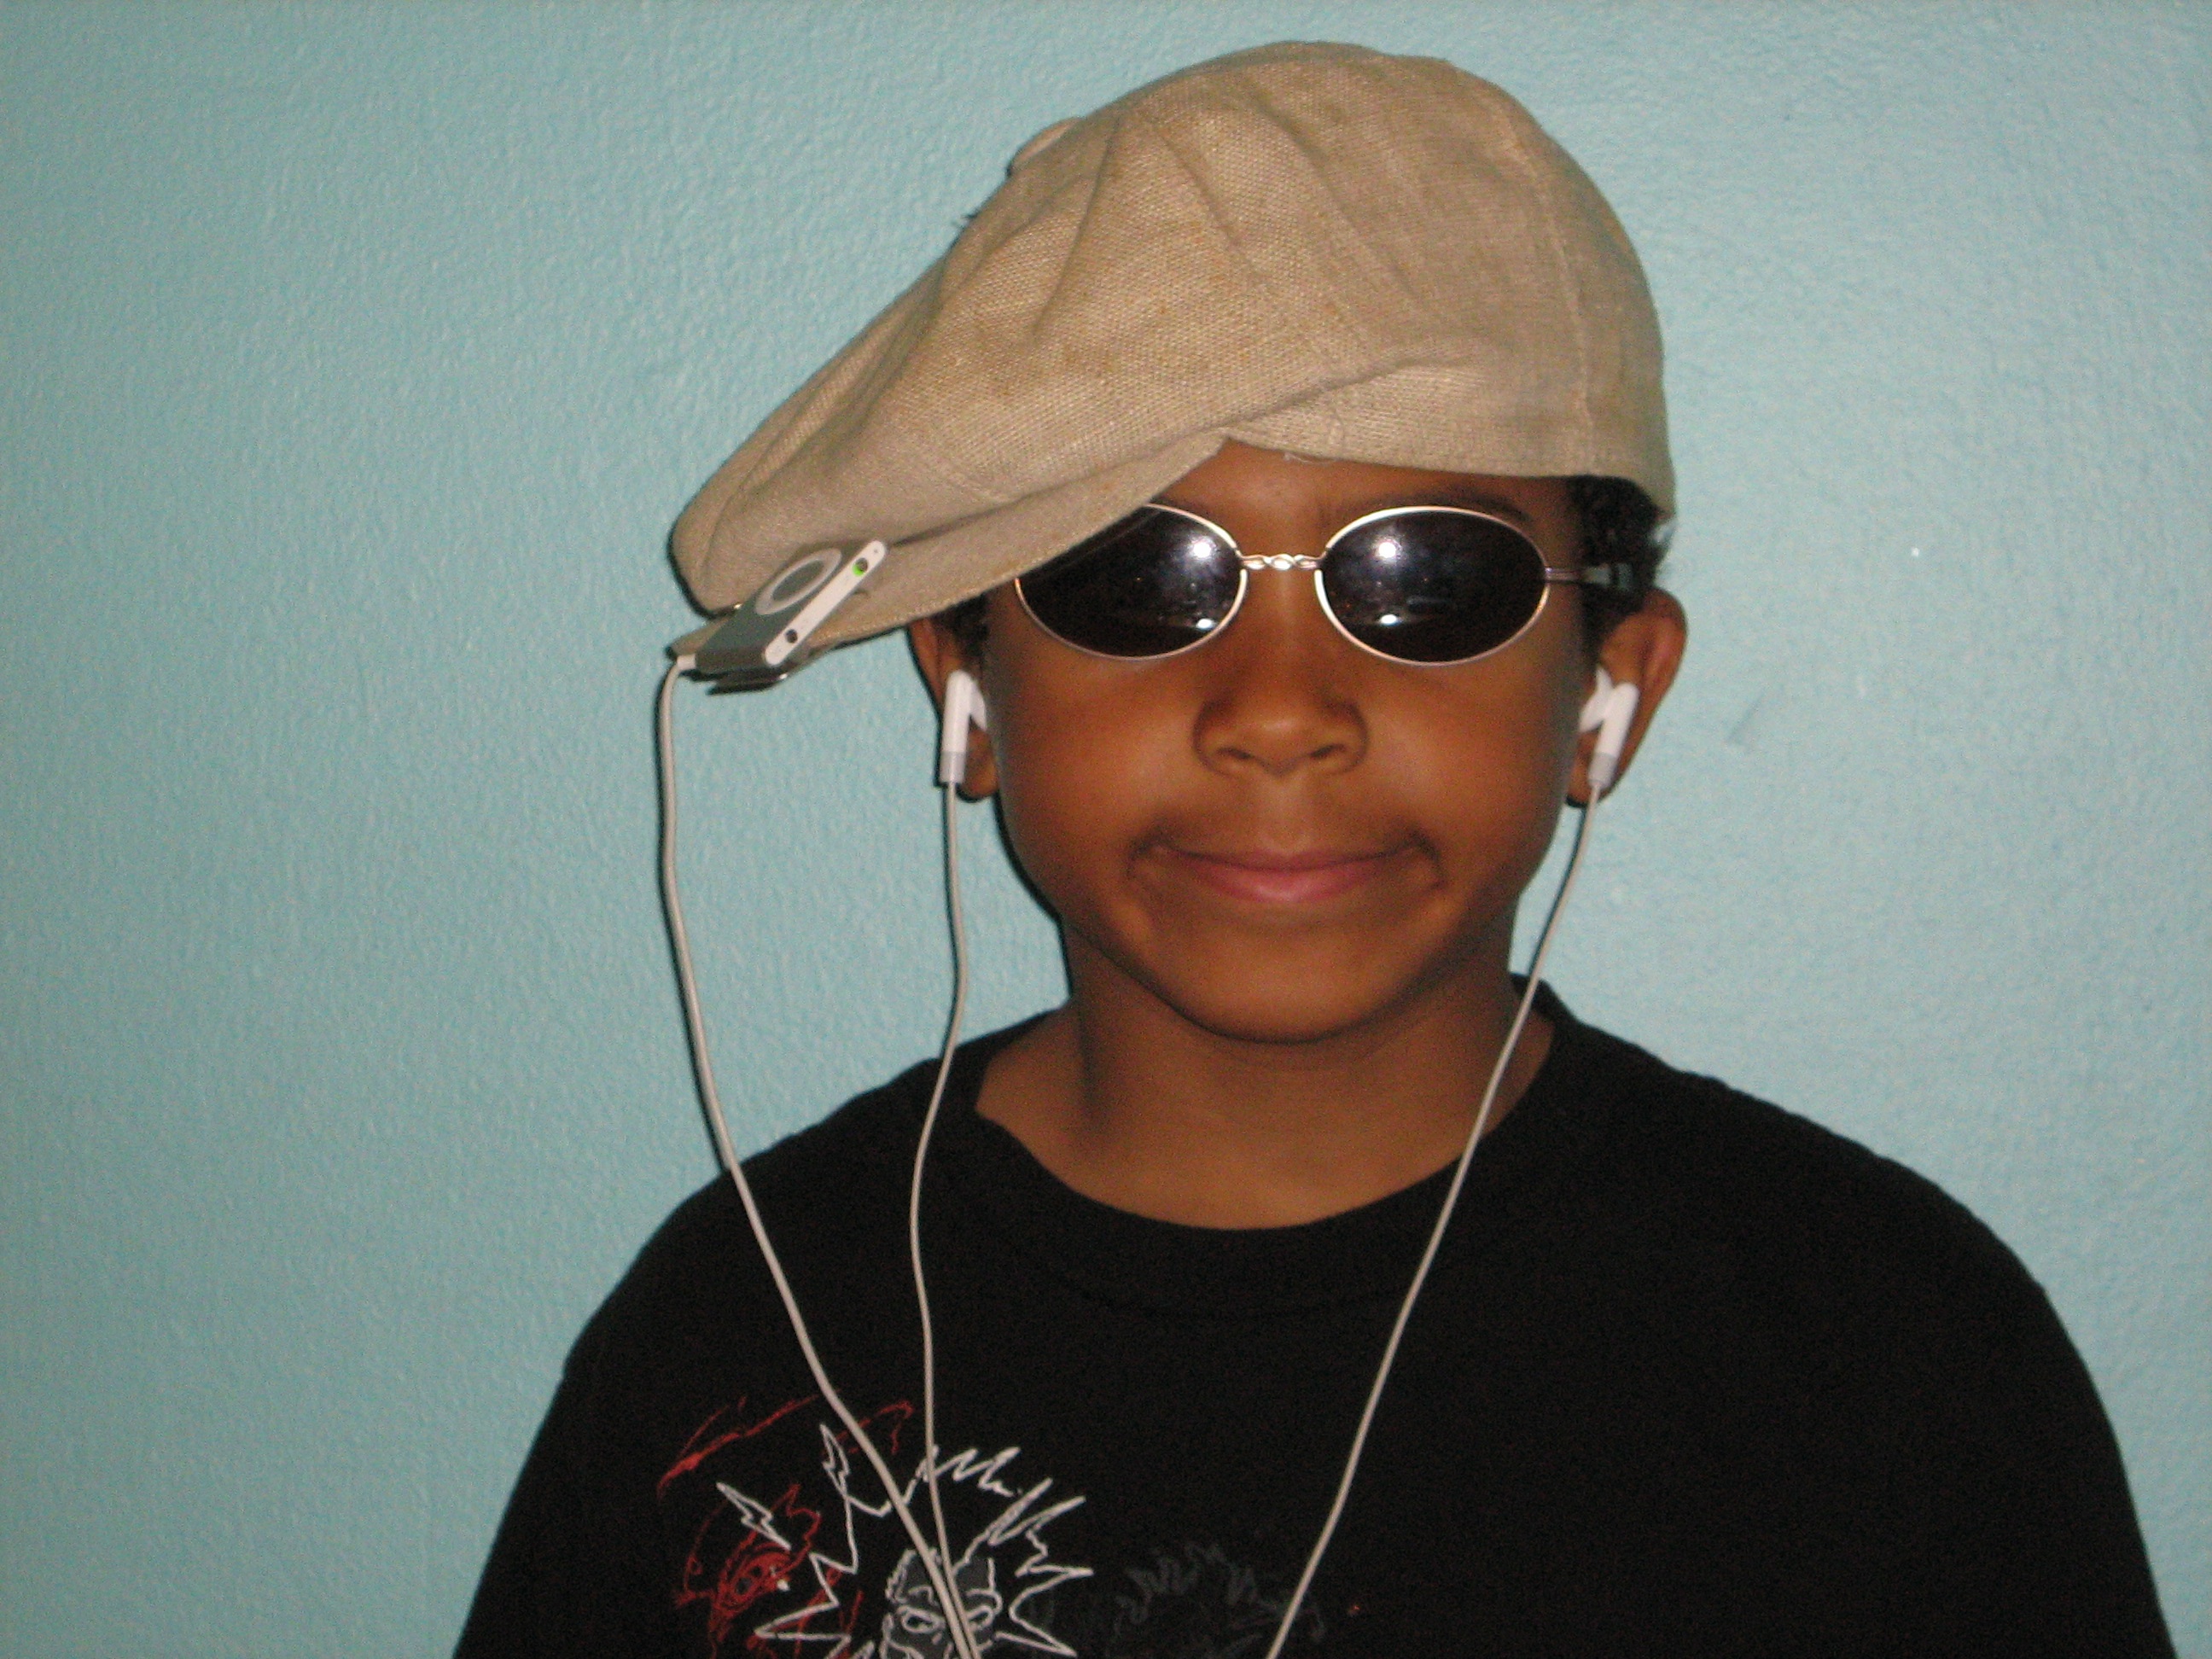
hair, boy, child, hat, clothing, hairstyle, face, nose, sunglasses, glasses, moustache, eyewear, ipod, earphones, fashion accessory, vision care